Avida (film)

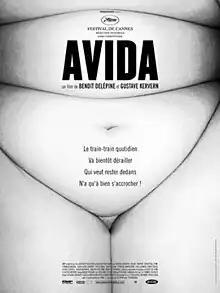
Theatrical release poster

Avida is a 2006 French black comedy film written and directed by Benoît Delépine and Gustave Kervern. Shot in black-and-white, the film uses surreal humour and features little dialogue.